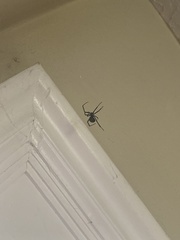
Species: Lactrodectus_hesperus